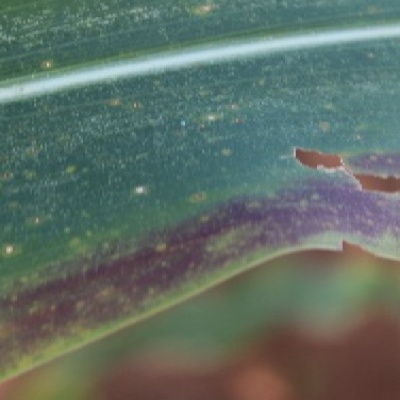
Label: Corn_(Maize)___Leaf_Spot